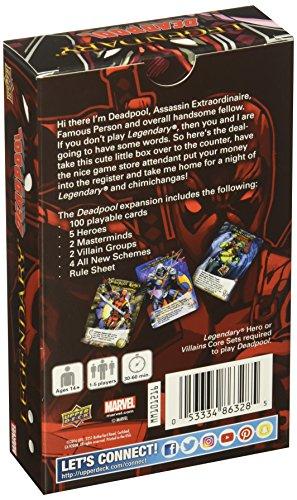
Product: Legendary A Marvel Deck Building Deadpool Expansion Board Game
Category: Toys & Games | Games & Accessories | Board Games
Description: Requires the Marvel legendary core set to play.
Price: $17.76
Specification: ProductDimensions:1.5x3.2x6.2inches|ItemWeight:7.4ounces|ShippingWeight:8ounces(Viewshippingratesandpolicies)|DomesticShipping:ItemcanbeshippedwithinU.S.|InternationalShipping:ThisitemcanbeshippedtoselectcountriesoutsideoftheU.S.LearnMore|ASIN:B01JEN5J18|Itemmodelnumber:MarvelLegendary:Deadpool|Manufacturerrecommendedage:14yearsandup